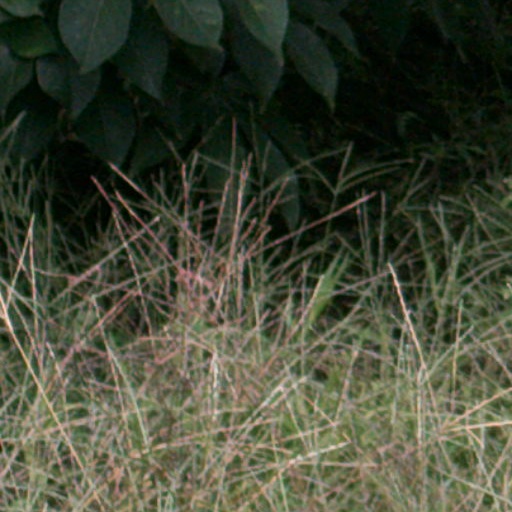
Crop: cassava